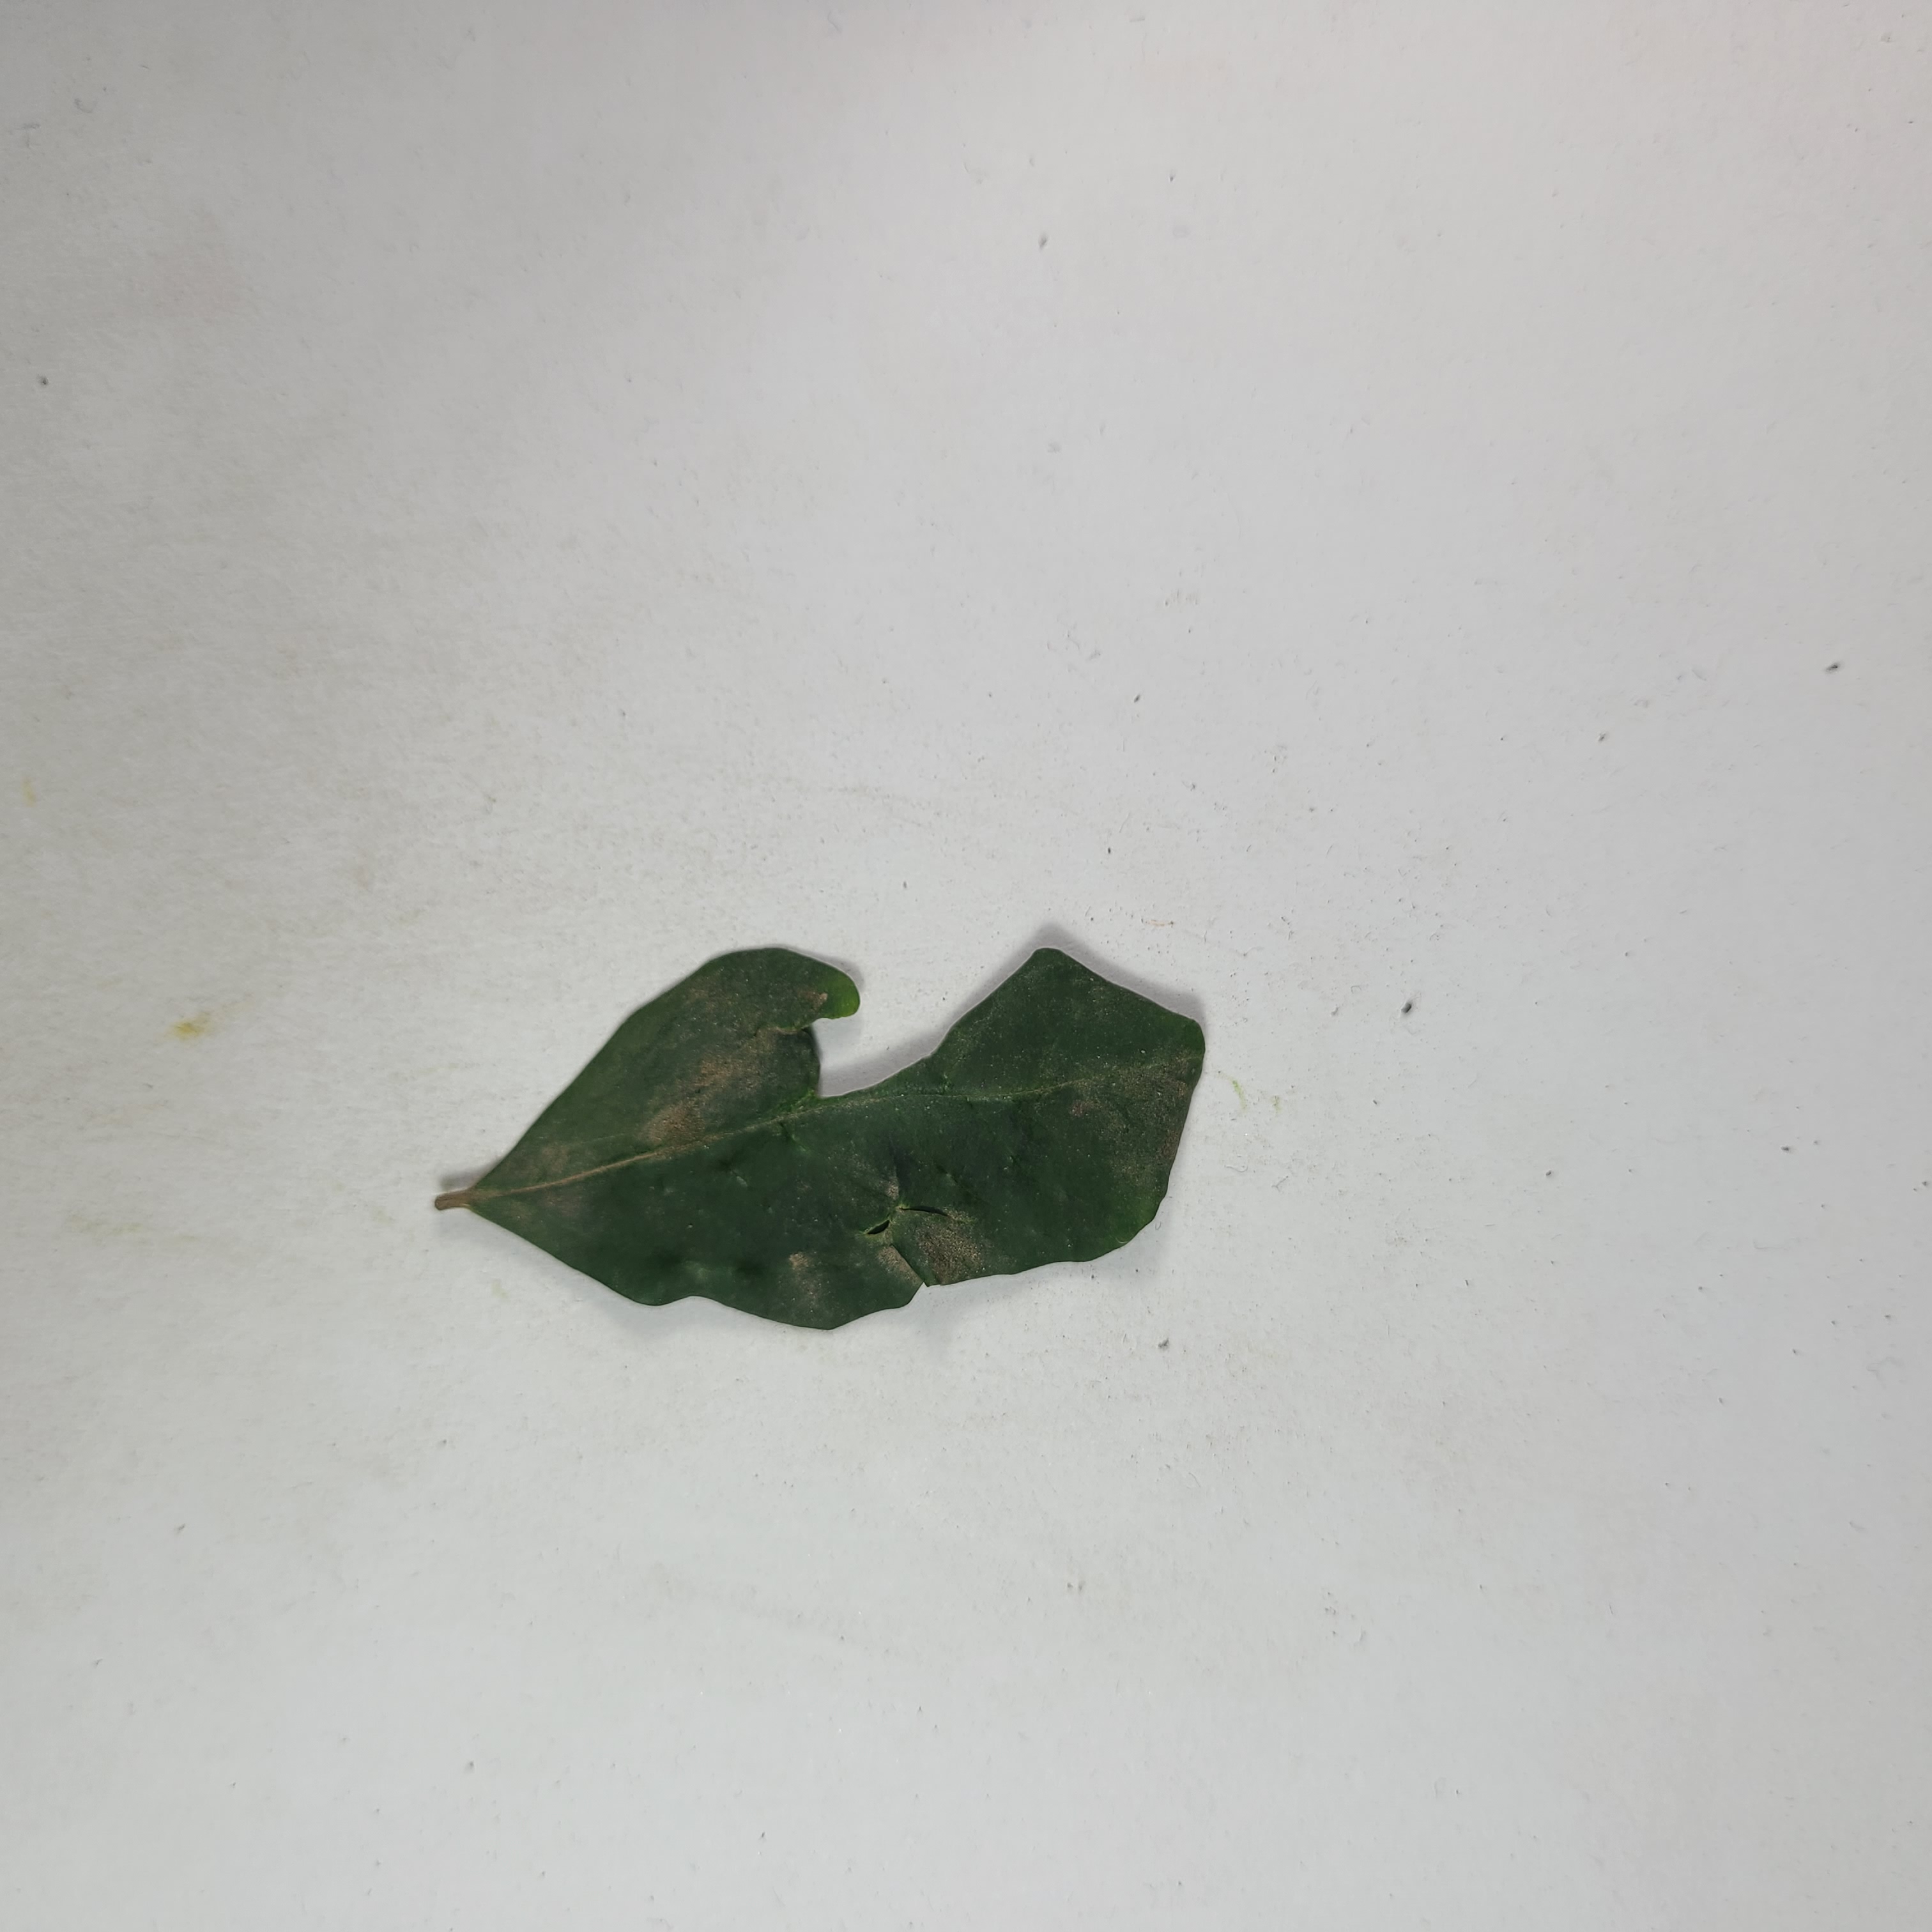
Label: Insect Hole leaves